Buenos Aires House of Culture

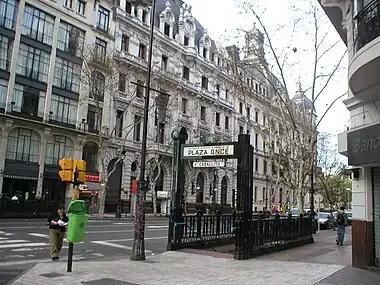
View of the House of Culture and City Hall from the Avenida de Mayo

The building's interior was completed with mostly imported materials, including Spargne elevators from the United States, as well as French fixtures such as Boulanger mosaic tiles, clocks by Paul Garnier and wrought-iron work from Val d'Osne. The first floor is centered on the Golden Salon, where Paz opened the Popular Conference Institute, celebrated during the twentieth century for its weekly literary readings and lectures (notably those of Jorge Luis Borges). The salon was decorated with frescoes by Reinaldo Giudici and Nazareno Orlandi, both Italian-born painters. Paz also opened an extensive library in the building, which grew to over 80,000 volumes and at one time maintained several local branches, as well as one in Paris.